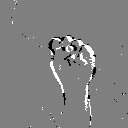
ASL letter: s